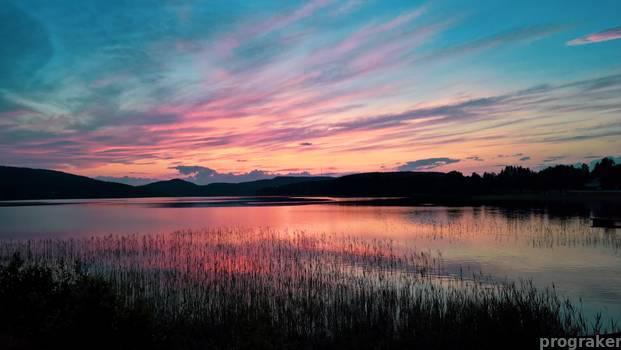
Label: Watermark